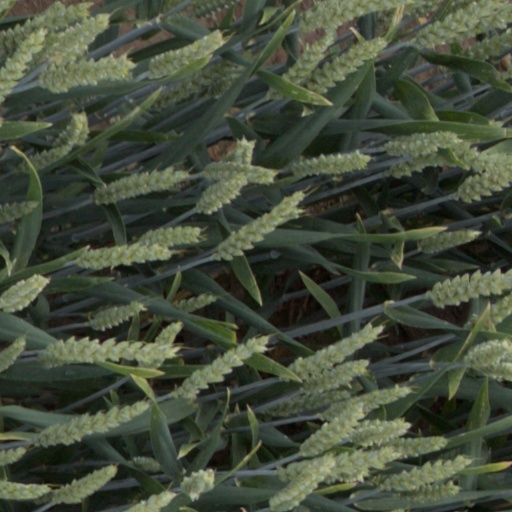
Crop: wheat